Rollin Motors

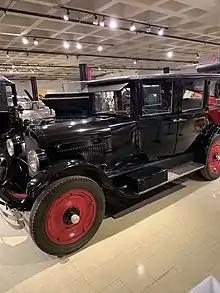
1924 Rollin at Crawford Auto-Aviation Museum

The Rollin Motors Company was an American automobile manufacturer from 1923 until 1925 and founded by Rollin Henry White. The company was based in Cleveland, Ohio.